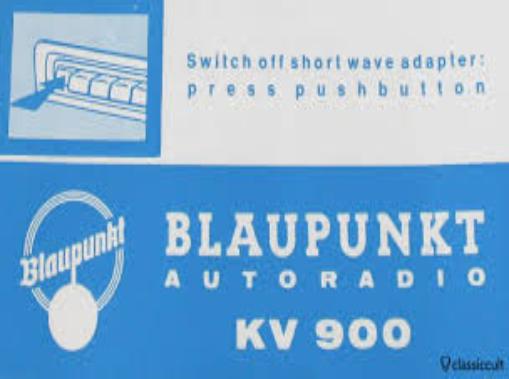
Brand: Blaupunkt
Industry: Electronic